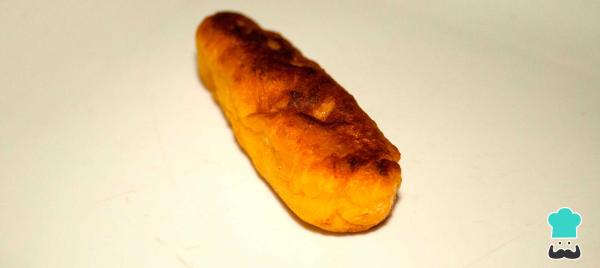
1¡Mmmm! El sabor de los tequeños de plátano con queso es increíble.¿Quién no se luce con un aperitivo así? Fiestas infantiles, reuniones entre amigos, agasajos, tardes de ocio frente a la televisión y otras. Cualquier excusa será buena para degustar estos tequeños caseros. Si quieres comerlos seguido, hornéalos en vez de freírlos. ¡Saludables y deliciosos!